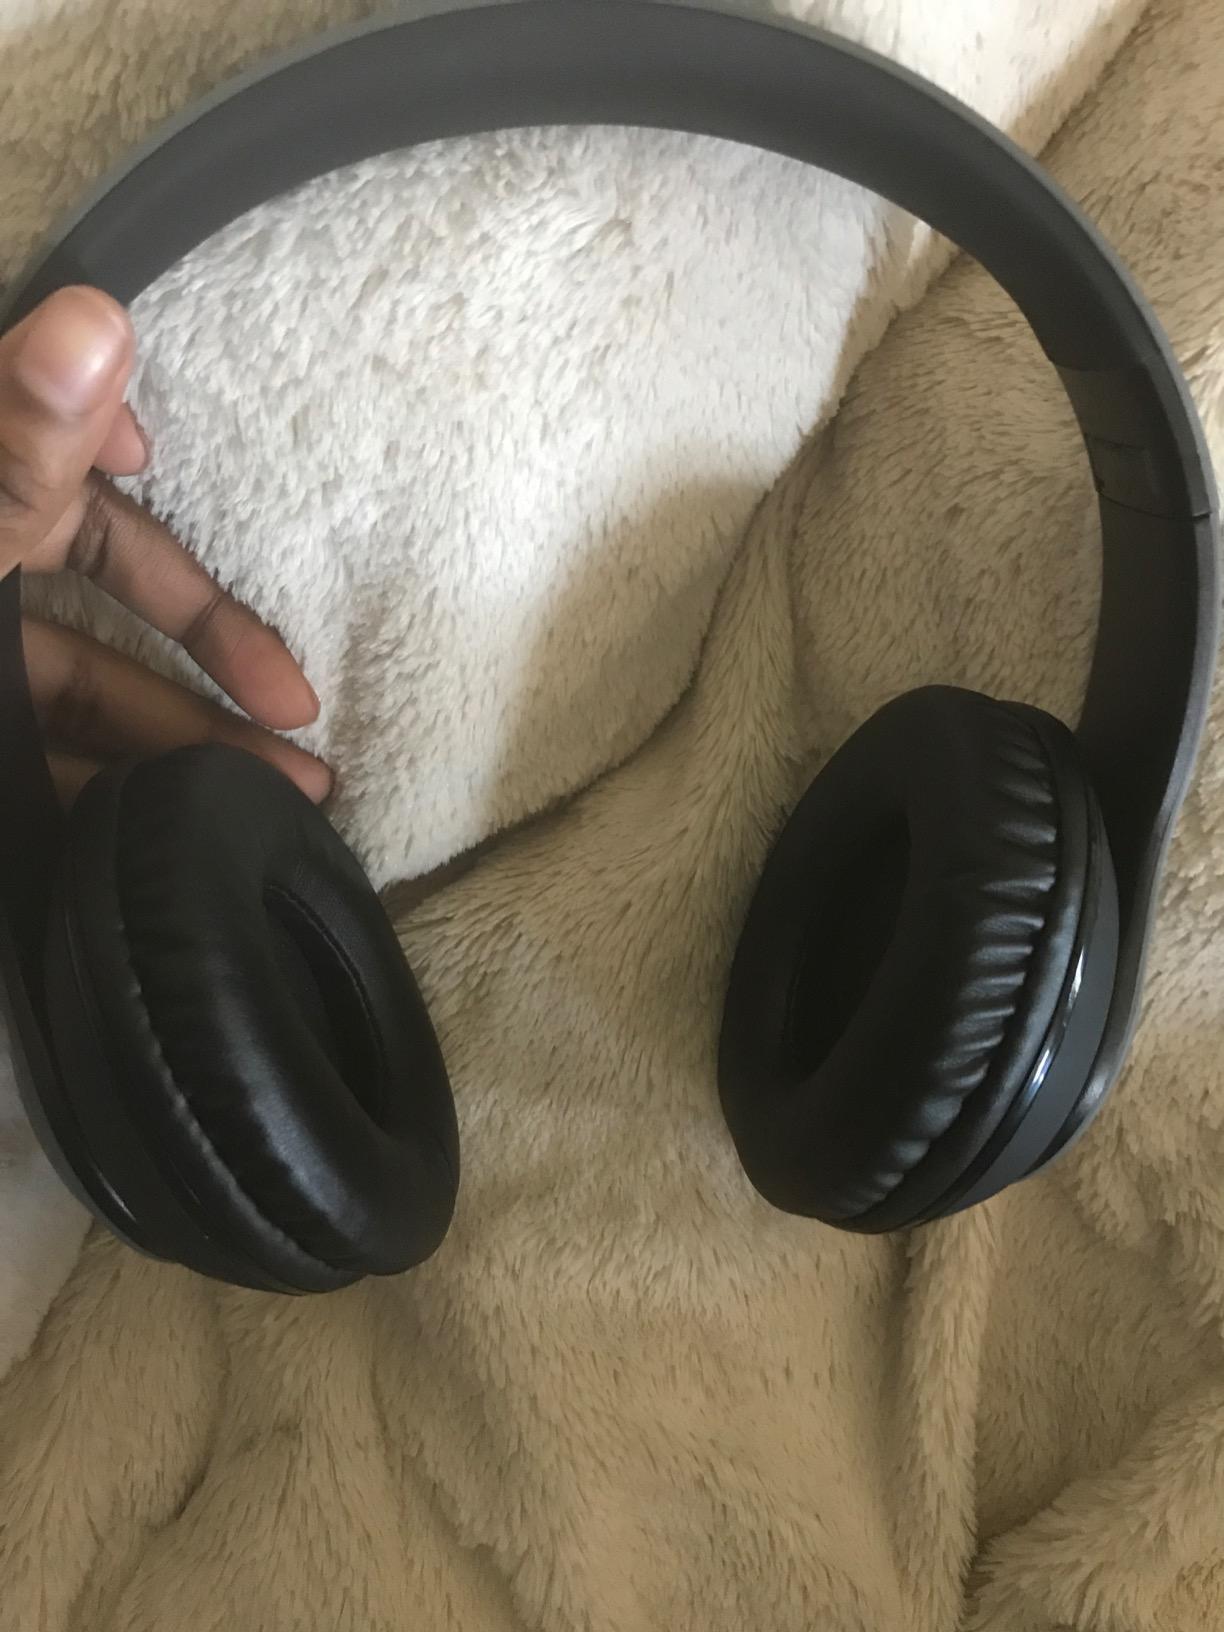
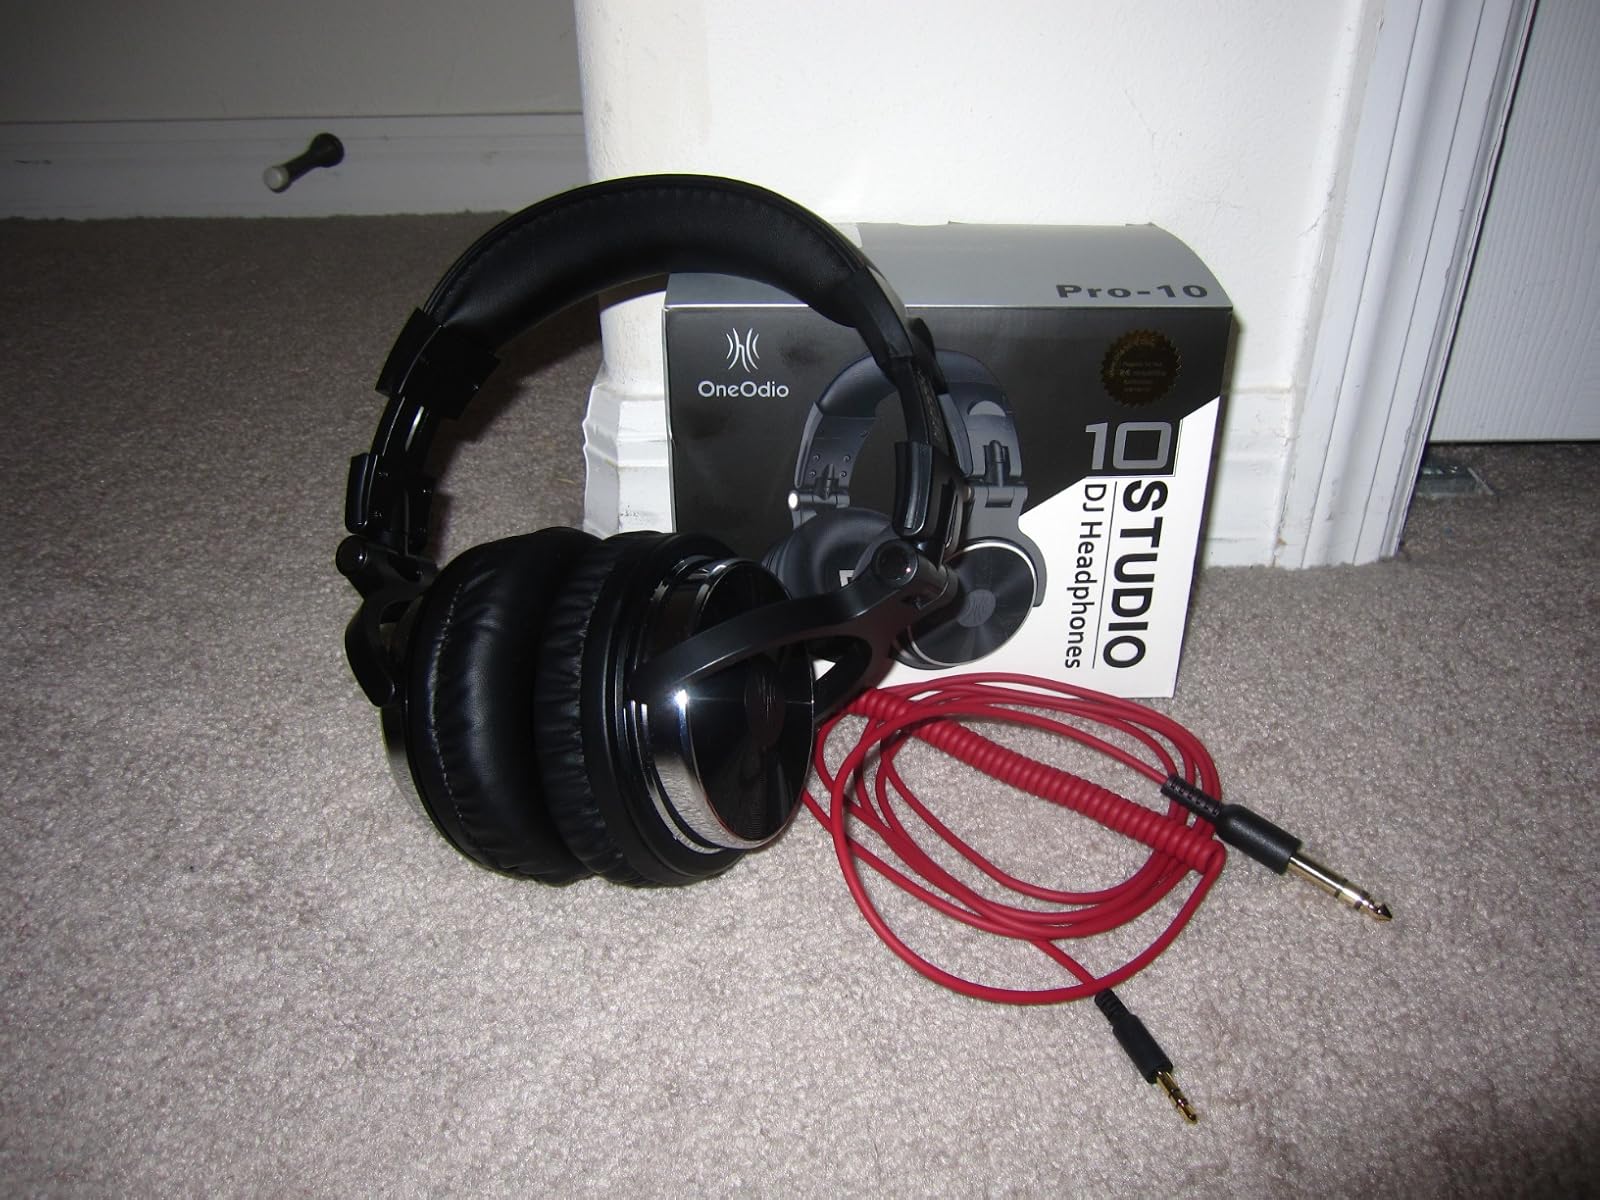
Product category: headphones
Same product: no